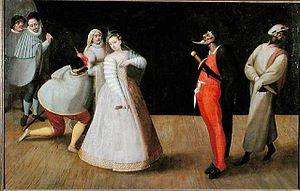
I Gelosi est une troupe de théâtre italienne de commedia dell'arte de la Renaissance active de 1569 à 1604. Leur devise était « Virtu, fama ed honor ne fer gelosi », ce qui signifie « Nous sommes jaloux de vertu, de réputation et d'honneur ».
Les Tricheurs est une peinture à l'huile sur toile réalisée par le peintre italien Caravage vers 1595. Un temps considérée disparue jusqu'à sa redécouverte à la fin du XXᵉ siècle dans une collection privée européenne, elle est achetée en 1987 par le musée d'art Kimbell de Fort Worth au Texas où elle est désormais conservée.